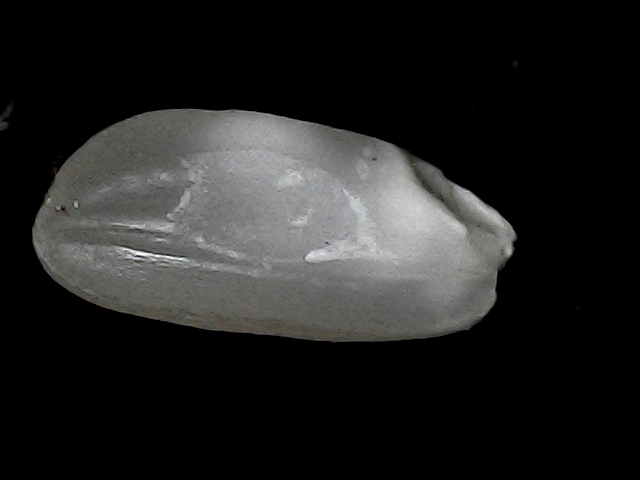
Rice variety: BD33